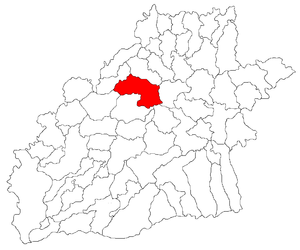
Șeica Mare est une commune du județ de Sibiu, Roumanie. Elle est composée de six villages: Boarta, Buia, Mighindoala, Petiș, Șeica Mare and Ștenea.